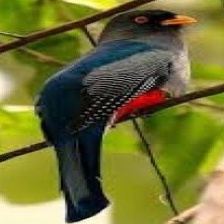
Species: CUBAN TROGON
Scientific name: PRIOTELUS TEMNURUS